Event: Nepal Earthquake
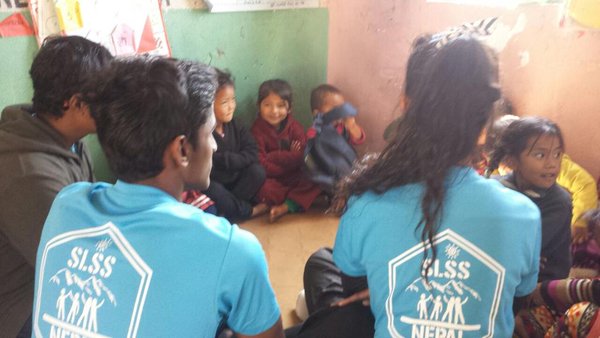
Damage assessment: no_damage